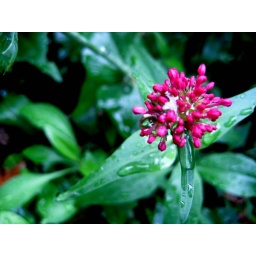
flower by my window